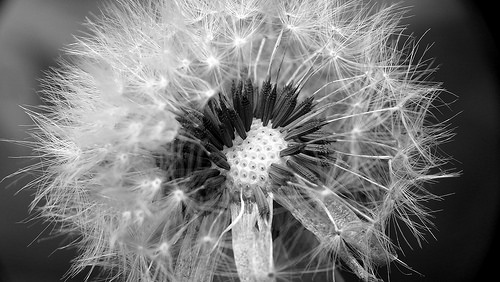
Flower: dandelion